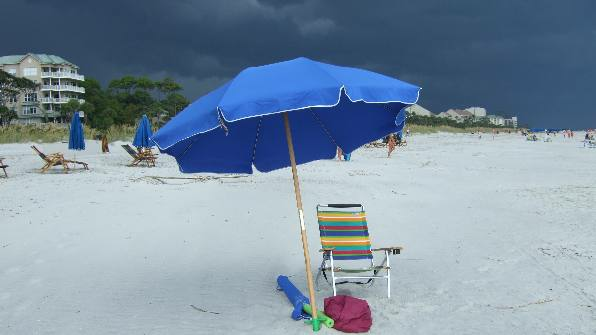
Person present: No